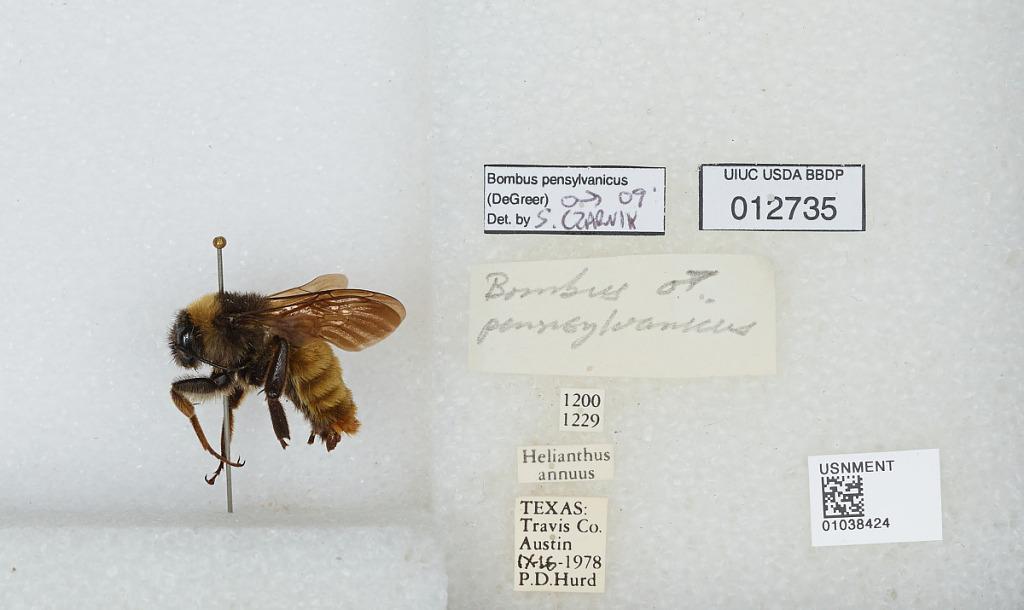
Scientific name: Bombus (Fervidobombus) pensylvanicus pensylvanicus (De Geer)
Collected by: P. Hurd
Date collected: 1978-9-16
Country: United States
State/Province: Texas
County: Travis
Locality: Austin
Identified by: Czarnik, S.